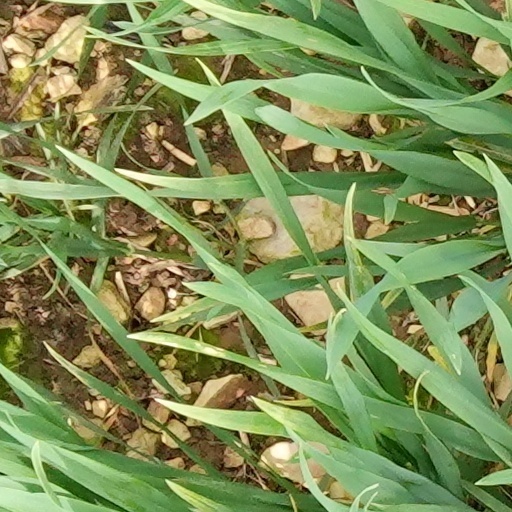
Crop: wheat